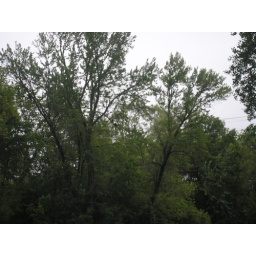
there is two unknown birds in the tree to the left.